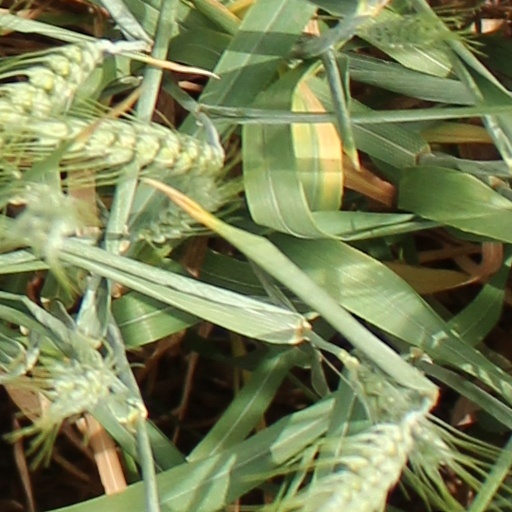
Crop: wheat